Material efficiency

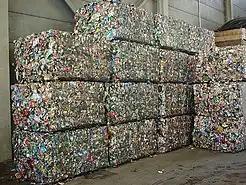

Aluminum cans from recycled material requiring as little as 4% of the energy needed to make the same cans from bauxite ore. Metals don't degrade as they're recycled in the same way plastics and paper do, fibers shortening every cycle, so many metals are prime candidates for recycling, especially considering their value per ton compared to other recyclables. Aluminum is a highly desirable metal for recycling because it retains the same properties and quality, no matter how many times the aluminum can be recycled. After all, once it's melted, the structure doesn't change.